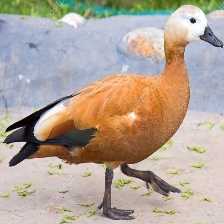
Species: RUDDY SHELDUCK
Scientific name: TADORNA FERRUGINEA
ImageNet parent category: drake